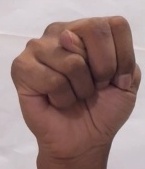
ASL sign: N